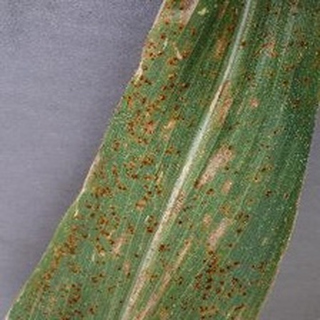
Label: corn_gray_leaf_spot